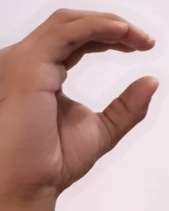
ASL sign: C